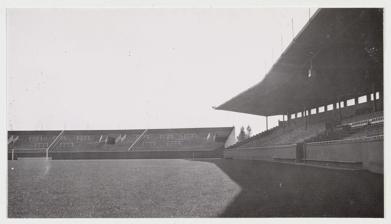
Building: De Meer Stadion
Country: Netherlands
Year built: 1934
Football stadium in Amsterdam, Netherlands De Meer Stadion De Meer in 1937 Location Amsterdam Owner AFC Ajax Capacity 29,500 - 19,500 Surface Grass Construction Opened 9 December 1934 Closed 1996 Demolished 1996 - 1998 Architect Daan Roodenburgh Tenants AFC Ajax ( Eredivisie ) (1934–1996) De Meer Stadion ( Dutch pronunciation: [də ˈmeːr ˌstaːdijɔn] ) is the former stadium of Dutch record football champions Ajax . It was opened in 1934 as a result of the club's former stadium ( Het Houten Stadion ) being too small. Upon completion, it could hold 22,000 spectators, but accommodating up to 29,500 at its maximum. At time of the closure in 1996 it could hold 19,500 spectators. De Meer opened in 1935. Over time, as Ajax's popularity and success grew, the De Meer proved to be too small.  From 1930 onward, Ajax played their big (European) games at the Olympic Stadium .  The larger venue also hosted Ajax's midweek night games, since the De Meer Stadion lacked floodlights until the mid-seventies. The Netherlands national football team played five international matches at the stadium, winning all of them. The first match, on 22 August  1973, was a qualifying match for the 1974 FIFA World Cup against Iceland (5-0). The last international match, played on 25 March 1992, was a friendly against Yugoslavia (2-0). Ajax left the De Meer after the opening of the purpose-built Amsterdam Arena in 1996, which since 2018 is called the Johan Cruyff Arena . The final match at De Meer was an Eredivisie game which saw Ajax hosting Willem II on 28 April 1996. The home side won 5–1 with Finidi George scoring a hat trick, but the final goal in the stadium was scored by Willem II striker Jack de Gier . Following the club's departure, the De Meer was demolished to make way for a housing development. The stadium is commemorated by having the new streets named after famous football stadia where Ajax played famous away matches, such as Anfield , Wembley or Bernabeu . The centre spot was recreated symbolically as the real centre spot was built over. There are also little bridges named after famous Ajax players like Johan Cruyff , Piet Keizer and Sjaak Swart , as well as a bridge named after manager Rinus Michels . References